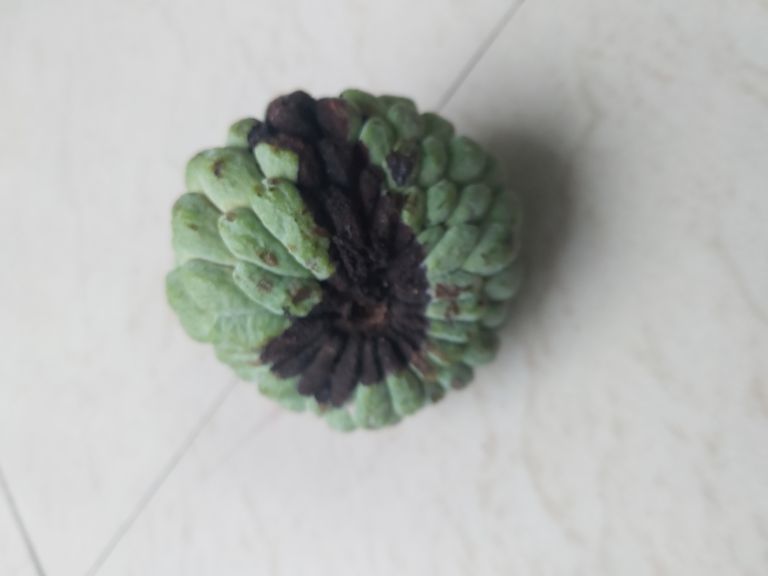
Disease label: Diplodia Rot